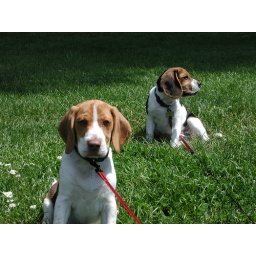
boys in field